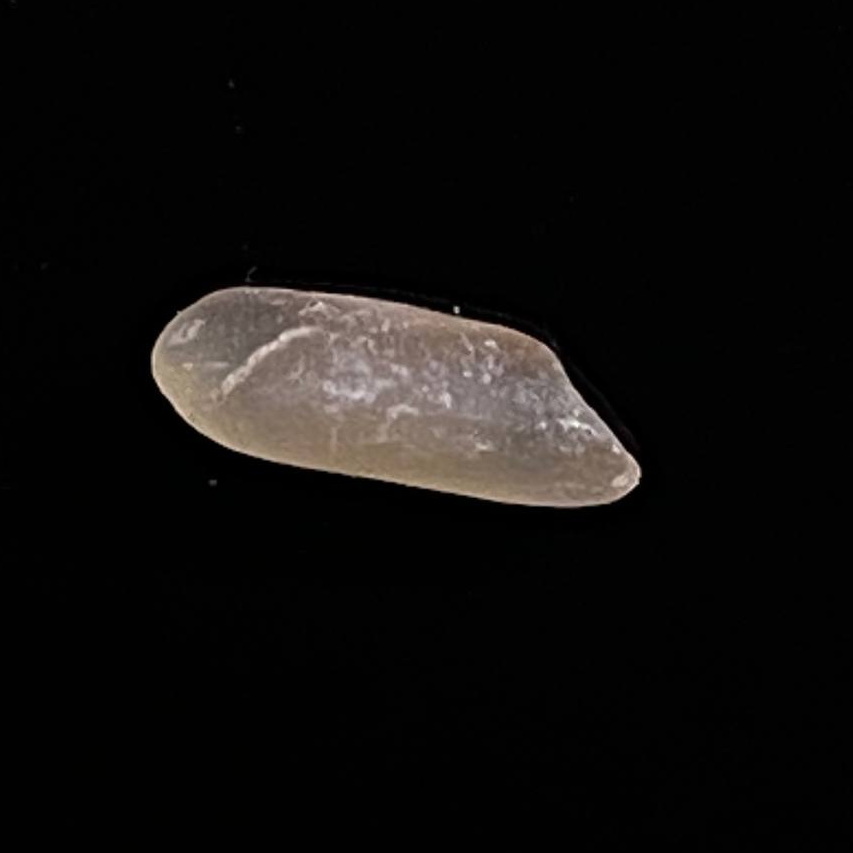
Rice variety: BR29